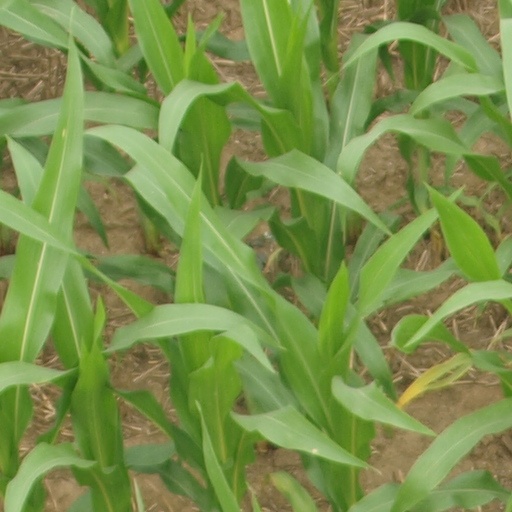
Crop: maize; corn